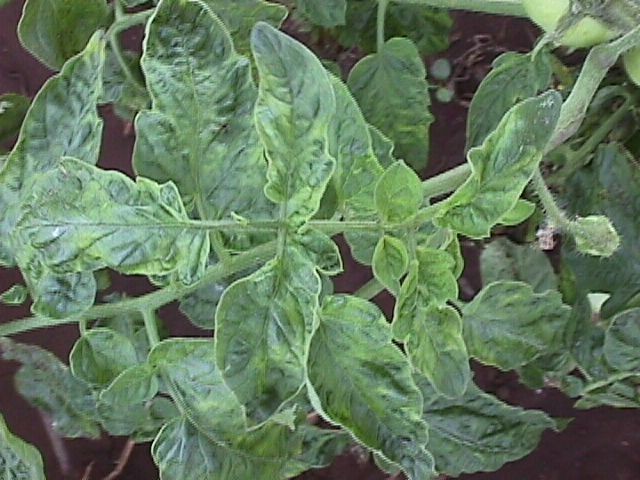
Labels: Tomato leaf mosaic virus, Tomato leaf mosaic virus, Tomato leaf mosaic virus, Tomato leaf mosaic virus, Tomato leaf mosaic virus, Tomato leaf mosaic virus, Tomato leaf mosaic virus, Tomato leaf mosaic virus, Tomato leaf mosaic virus, Tomato leaf mosaic virus